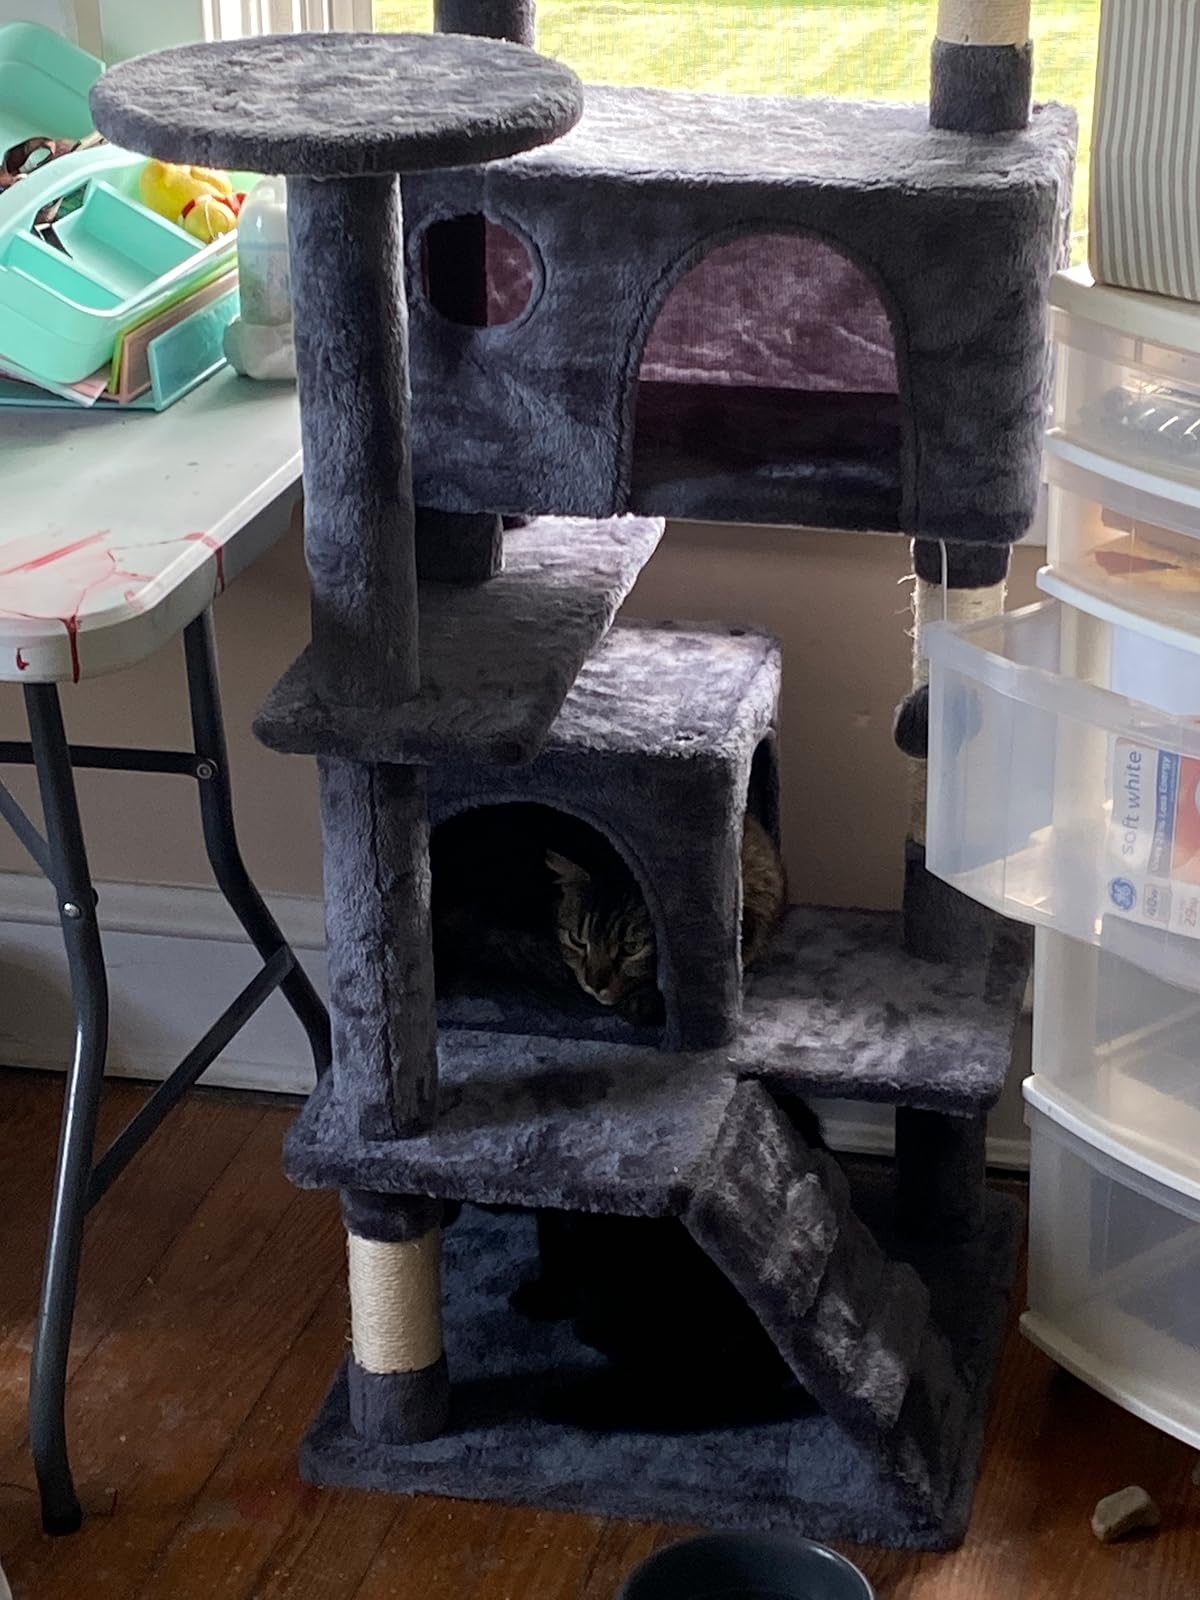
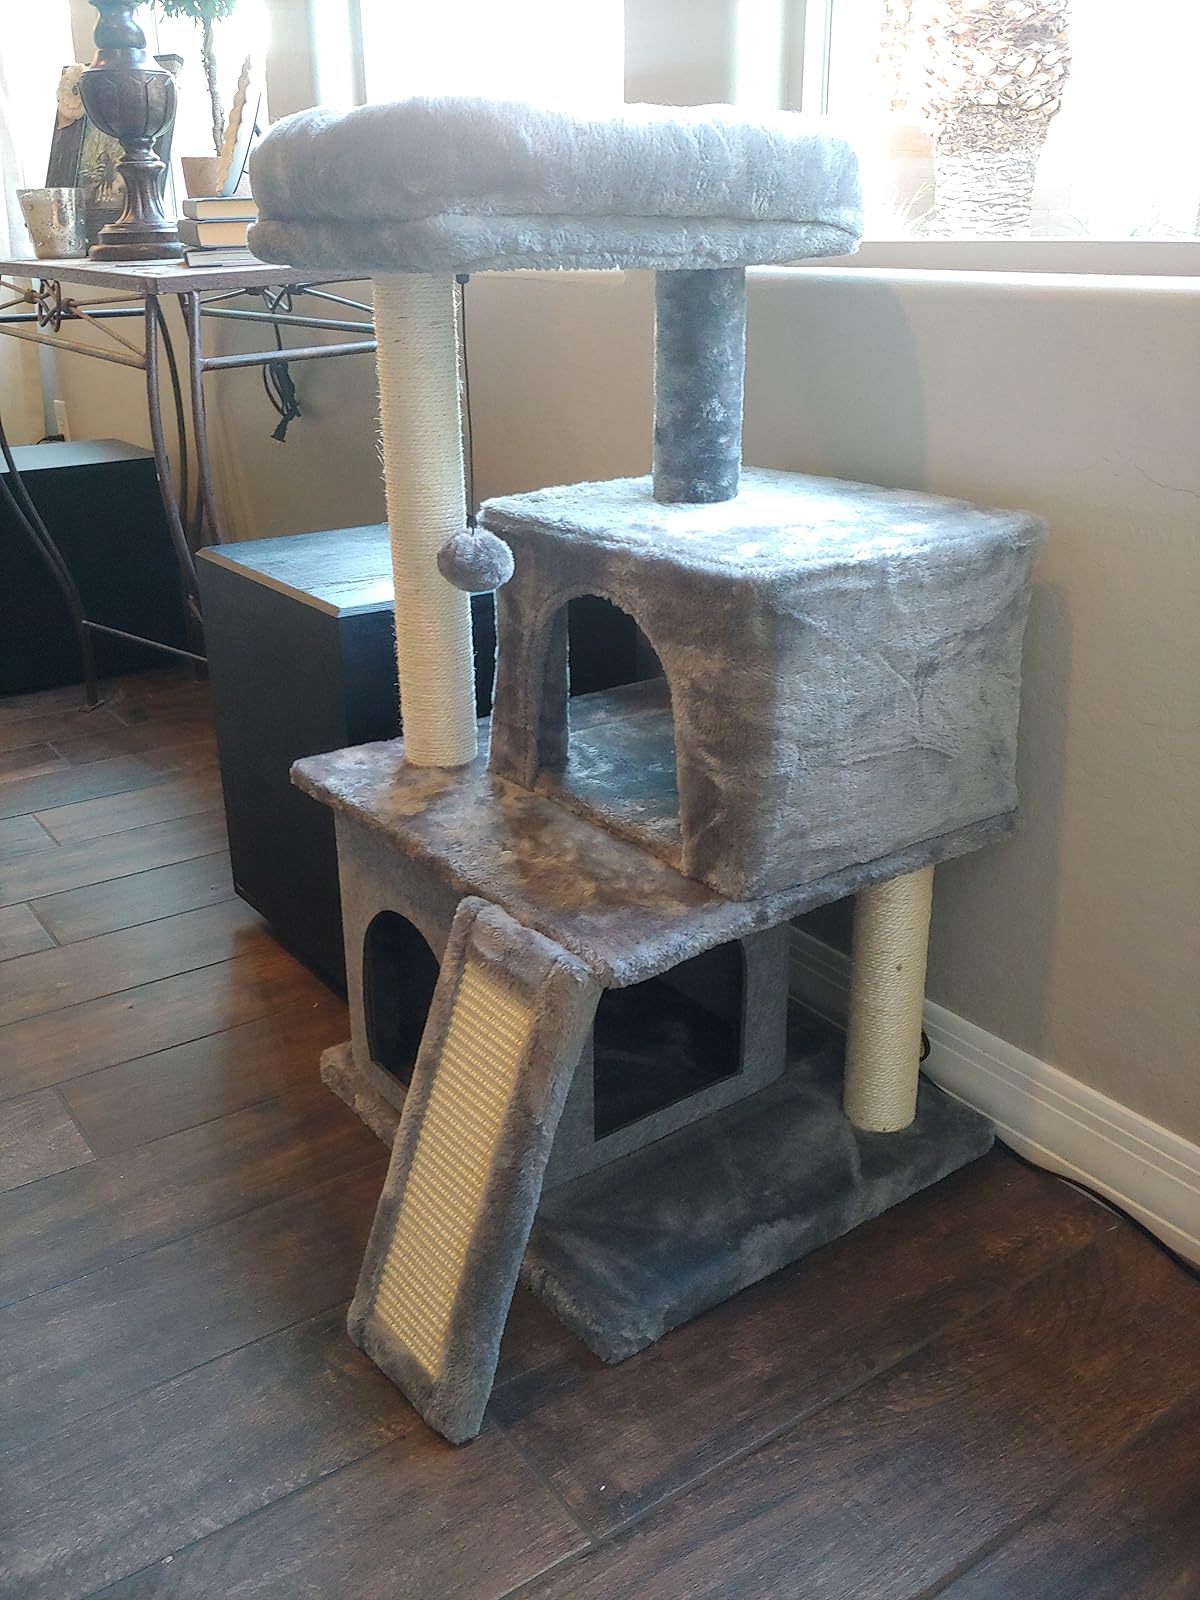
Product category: items_cat tree
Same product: no